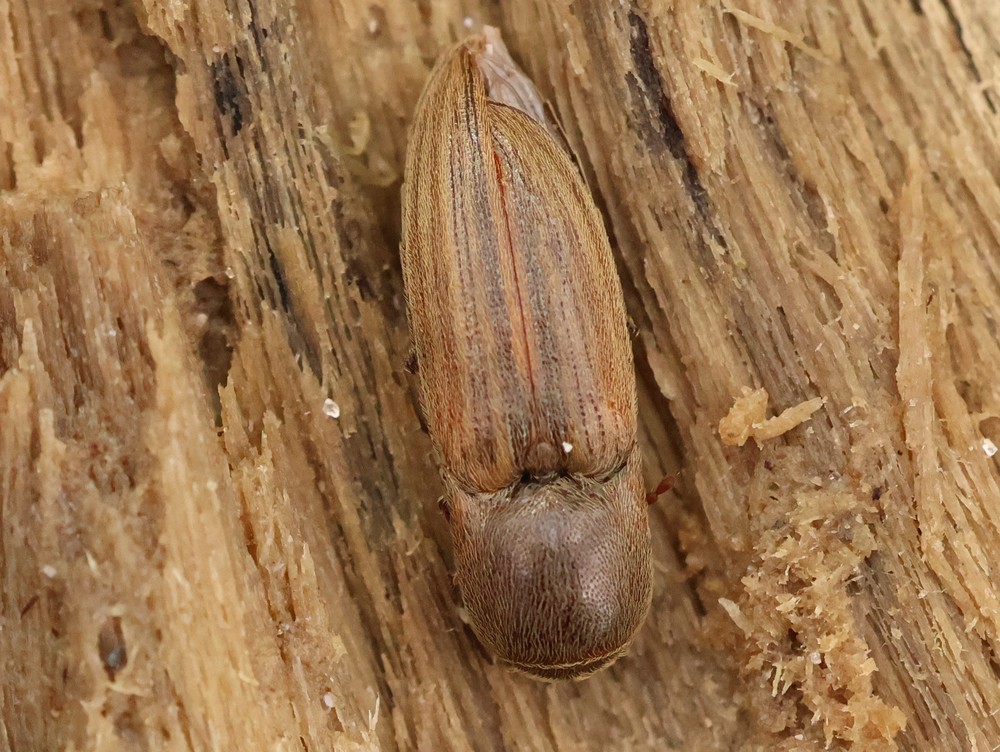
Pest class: clickbeetles_wireworms